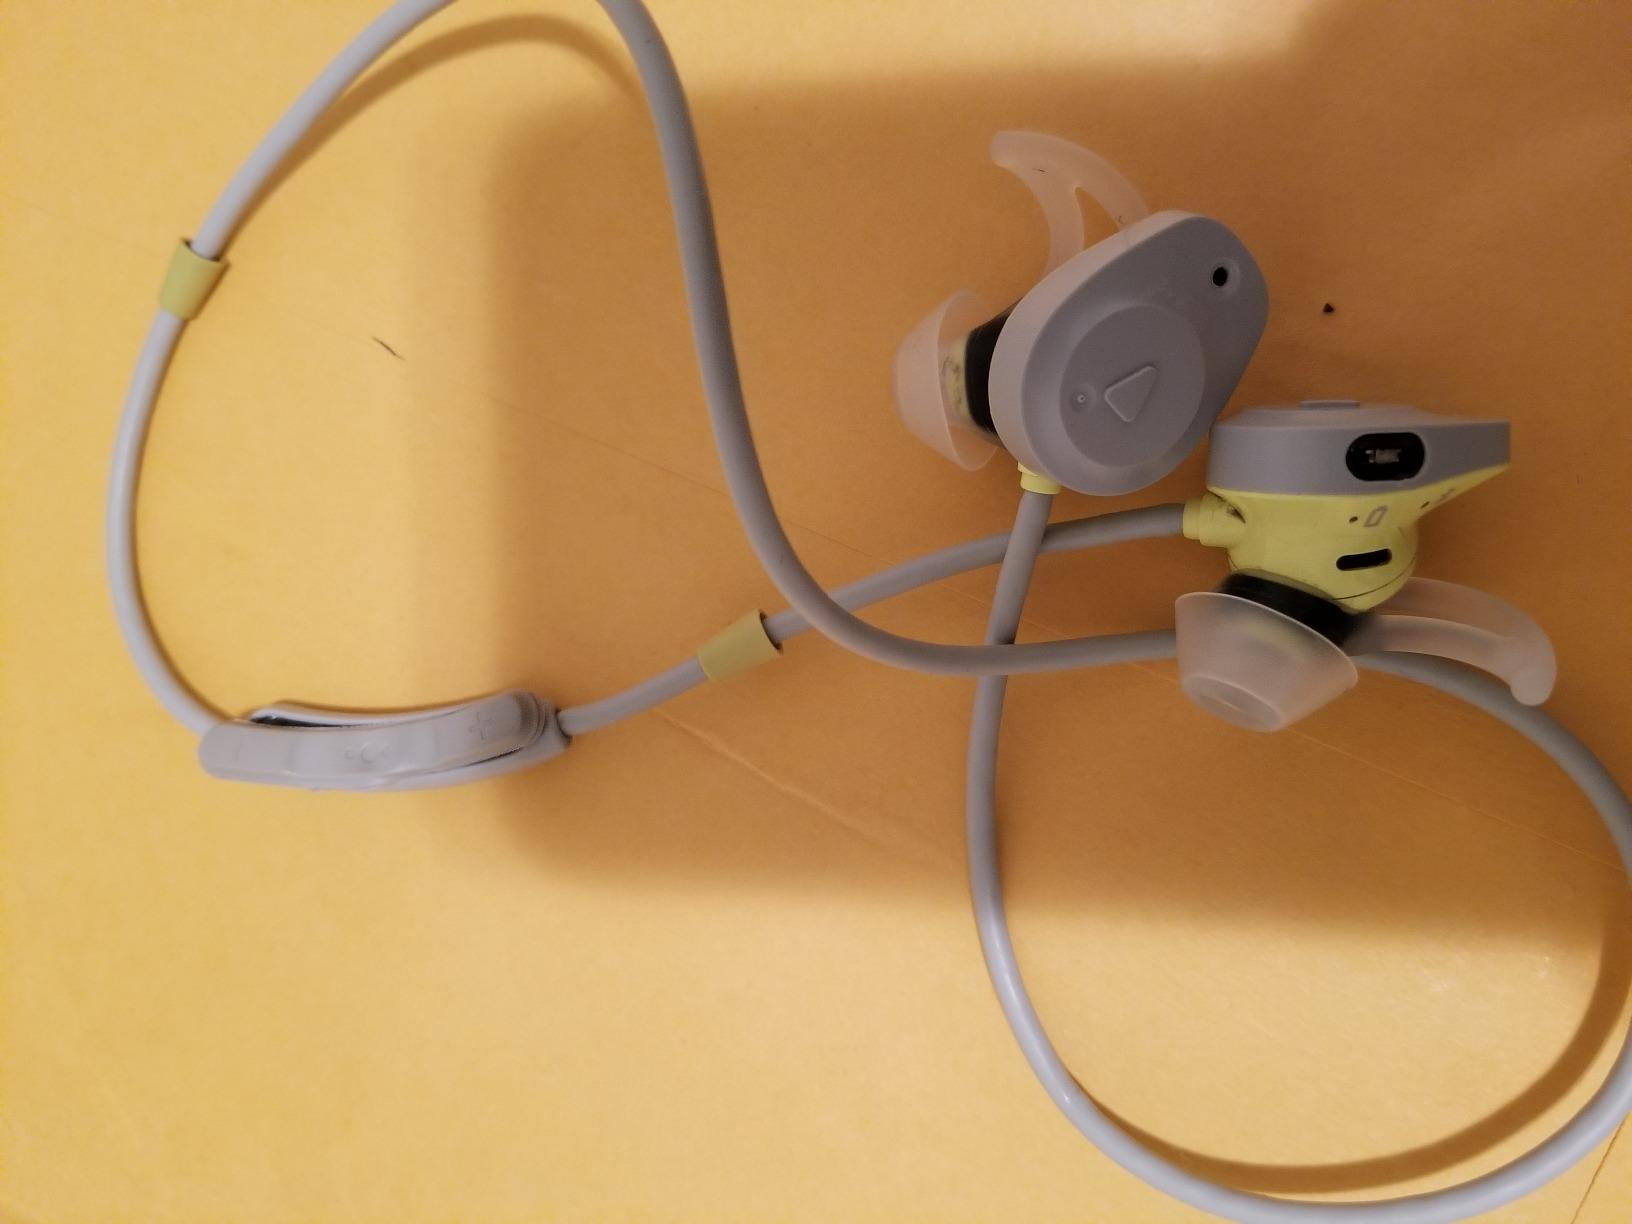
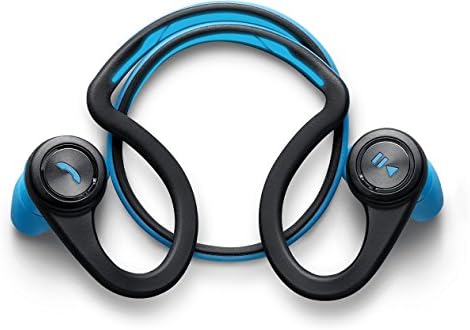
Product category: headphones
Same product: no